Sabri Brothers

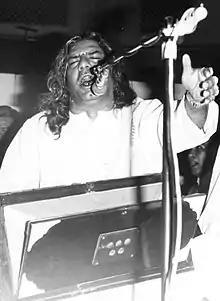
Ghulam Farid Sabri

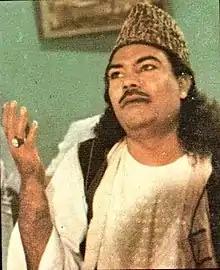
Maqbool Ahmed Sabri

The Sabri brothers learned music from their father, Inayat Hussain Sabri. He trained his sons in qawwali and Indian classical music. Their family came from a musical background, and claimed direct descent from Mian Tansen, who had played at the court of the 16th-century Mughal emperor Akbar. Mehboob Baksh Ranji Ali Rang, their paternal grandfather, was a master musician of his time; Baqar Hussein Khan, their maternal grandfather, was a unique sitarist. Ghulam Farid Sabri, Kamal Ahmed Sabri, Maqbool Ahmed Sabri and Mehmood Ghaznavi Sabri furthered their knowledge of music under Ustad Fatehdin Khan, Ustad Ramzan Khan, and Ustad Latafat Hussein Khan Rampuri. They also furthered their knowledge of poetry under Hazrat Hairat Ali Shah Warsi, who was their mother's spiritual master.